Shark Attack 3

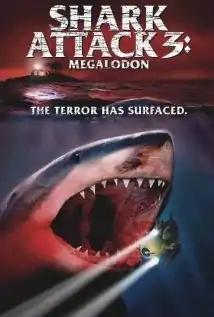
Video cover

Shark Attack 3: Megalodon is the second sequel to "Shark Attack", released in 2002 direct-to-video. The film is notable for featuring John Barrowman, who later found fame in popular shows such as "Doctor Who" and "Torchwood". Barrowman has said in an interview on "Friday Night with Jonathan Ross" that he only did the film for the money (on "QI", he claimed it paid for his first house), and was rather embarrassed when a clip from the film was shown. Actress Jenny McShane from the first "Shark Attack" film has a starring role, albeit as a completely different character.